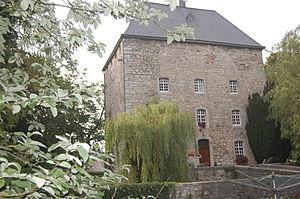
Cette page regroupe l'ensemble du patrimoine immobilier classé de la ville belge de Raeren.